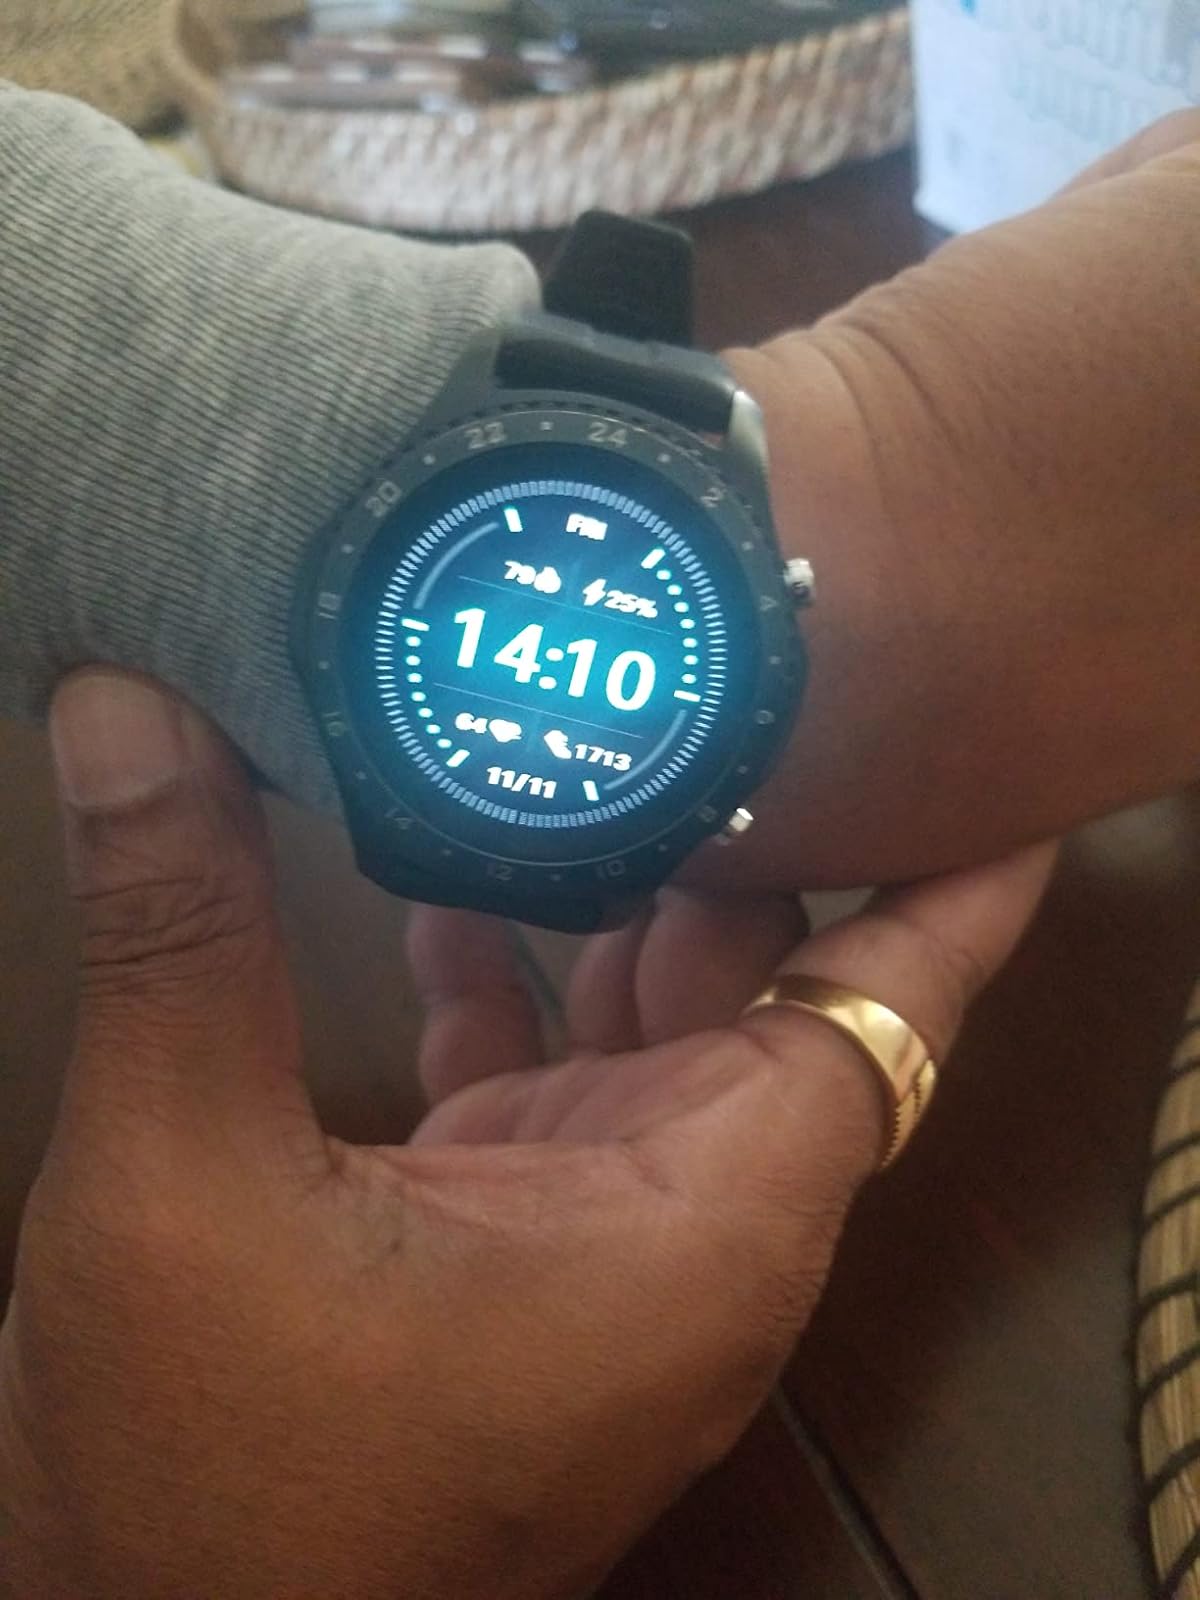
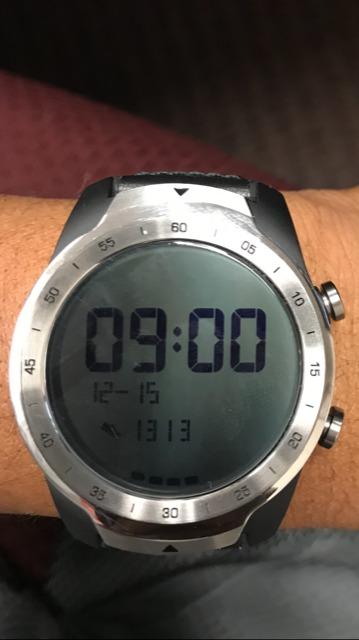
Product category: smartwatch
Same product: no